Suhaila Siddiq

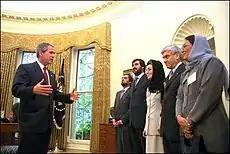
U.S. President George W. Bush in a meeting with Afghan ministers in the Oval Office on July 24, 2002. Pictured from left, are: Abdullah Abdullah, Sayed Mustafa Kazemi, Suhaila Siddiq, Mohammad Amin Farhang, and Habiba Sorabi.

Siddiq was well respected by many Afghan feminists for her actions during the Taliban era. Both she and her sister Sidiqa, who was a professor at the Kabul Polytechnical Institute, were two of very few women who successfully refused to wear the burka. She is quoted as having said, "When the religious police came with their canes and raised their arms to hit me, I raised mine to hit them back. Then they lowered their arms and let me go."